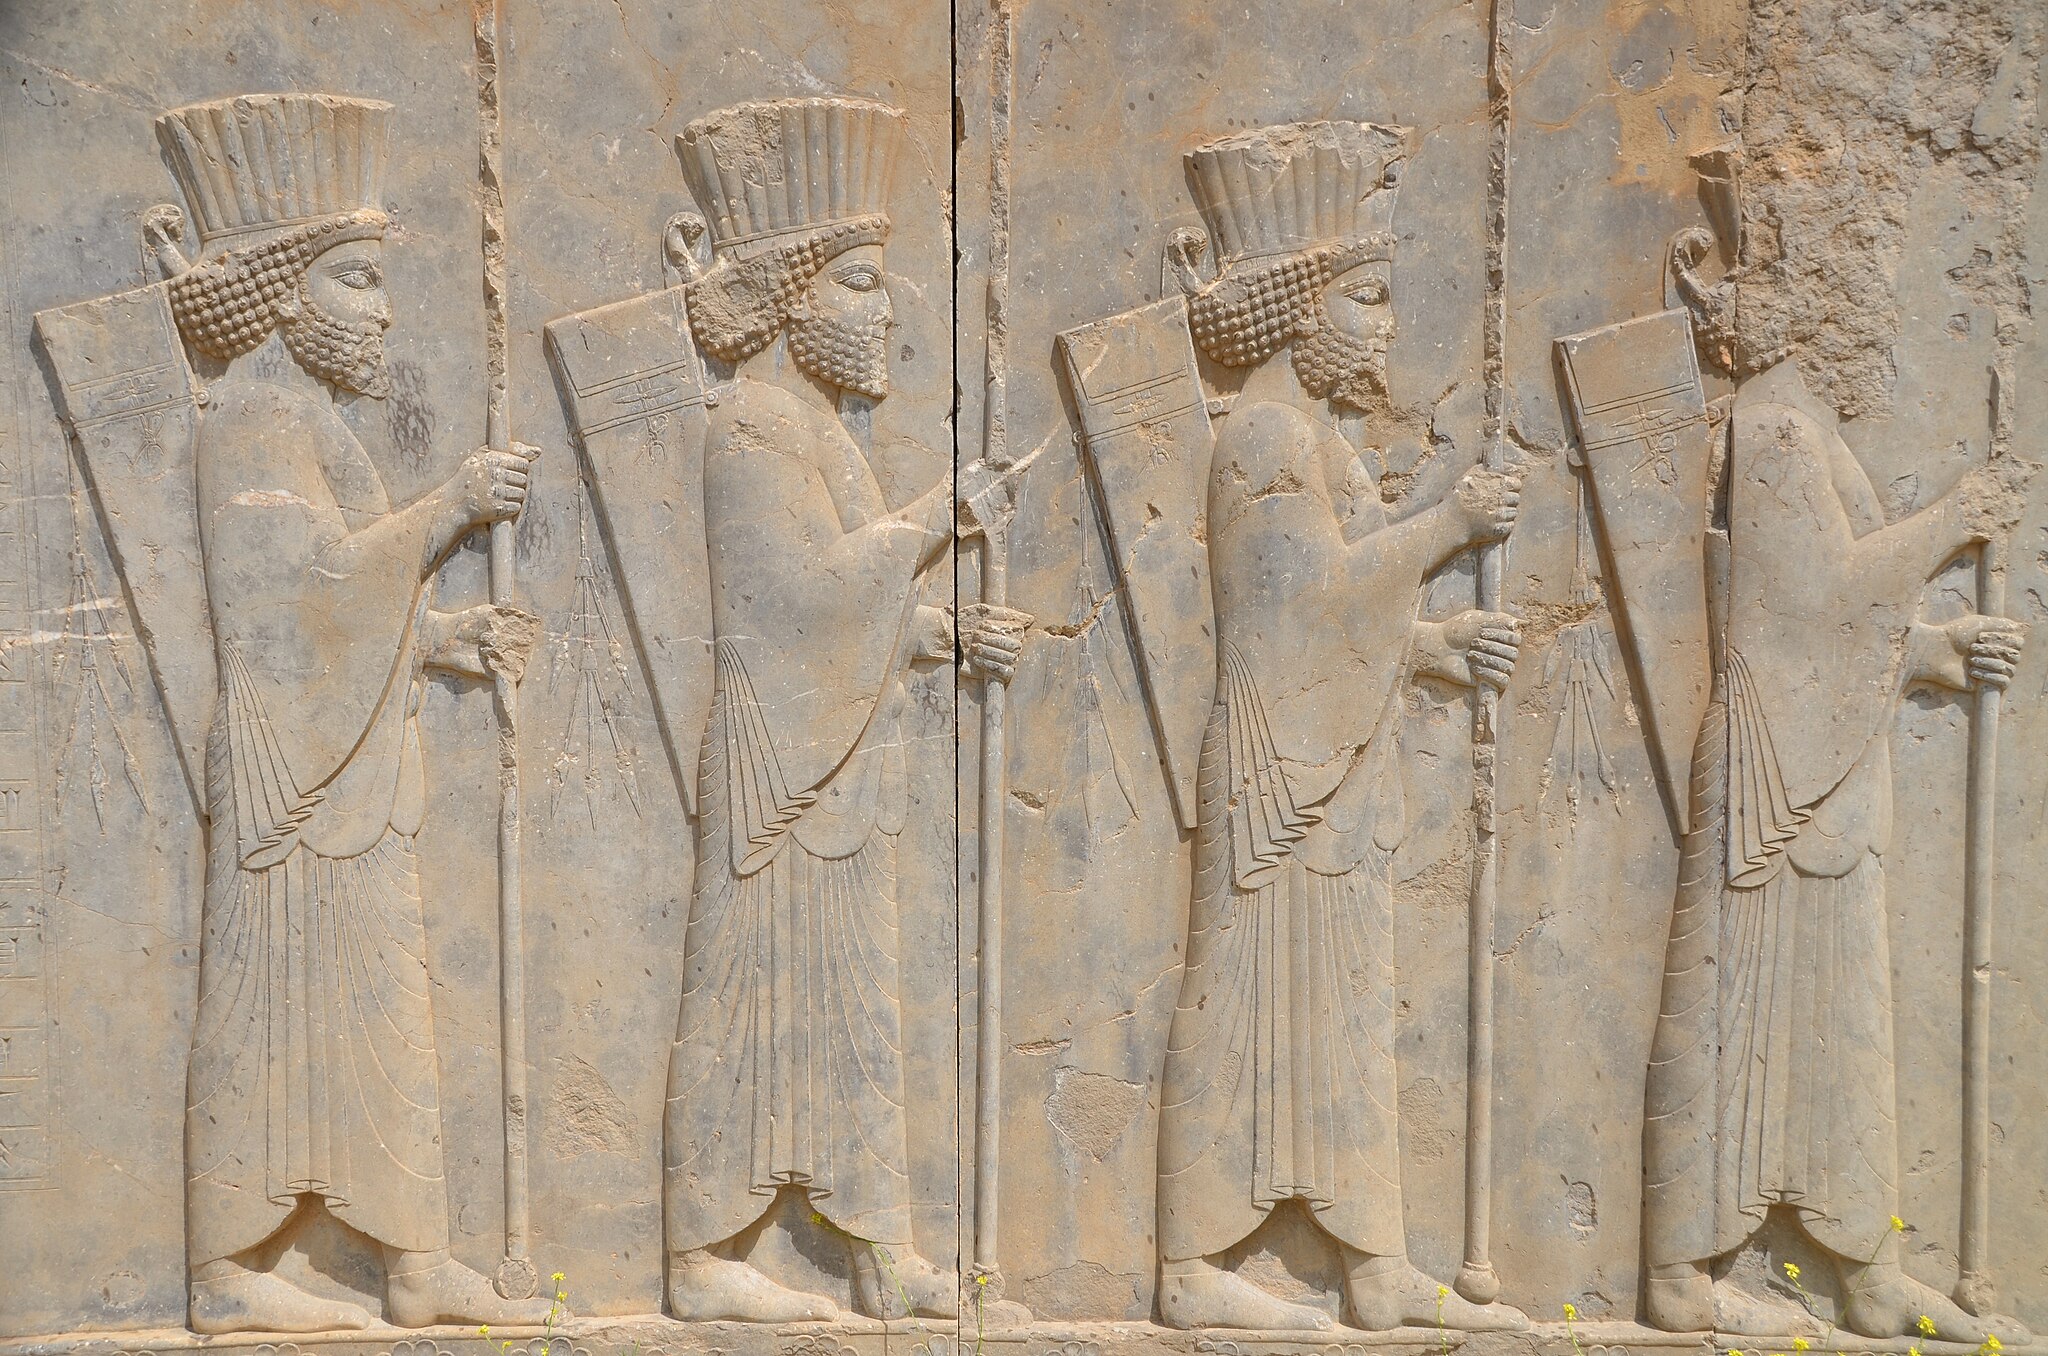
Title: Relief on the southern staircase of the Palace of Darius depicting Persian soldiers, Persepolis, Iran (47863635011)
Description: Relief on the southern staircase of the Palace of Darius depicting Persian soldiers, Persepolis, Iran
Date: 22 April 2019, 09:06 (according to Exif data)
Categories: Photographs by Carole Raddato, Reliefs of Achaemenid warriors in Persepolis, Flickr images reviewed by FlickreviewR 2, 2019 in Persepolis, Iran photographs taken on 2019-04-22, Southern staircase of Tachara